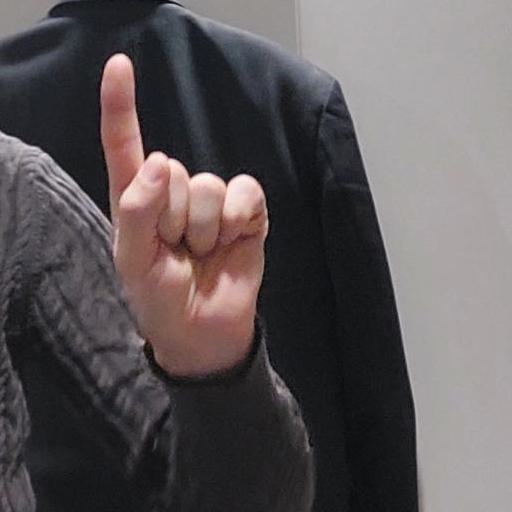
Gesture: one